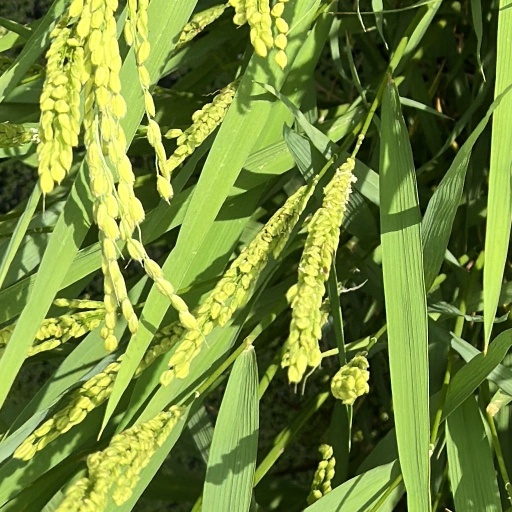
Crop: rice